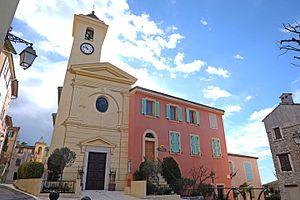
L'église de Falicon.
Falicon est une commune française située dans le département des Alpes-Maritimes en région Provence-Alpes-Côte d'Azur.